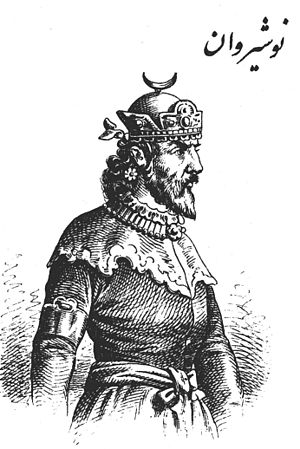
Khosrau 1.
Tegning af Khosrau 1.
Khosrau 1. også kaldet Chosroes 1, og Kasra i klassiske kilder, han er mest kendt som Anushirvan eller Anushirwan på persisk, han er også kendt som Anushrivan den retfærdige. Han var yndlingssøn og efterfølger af Kavadh 1.